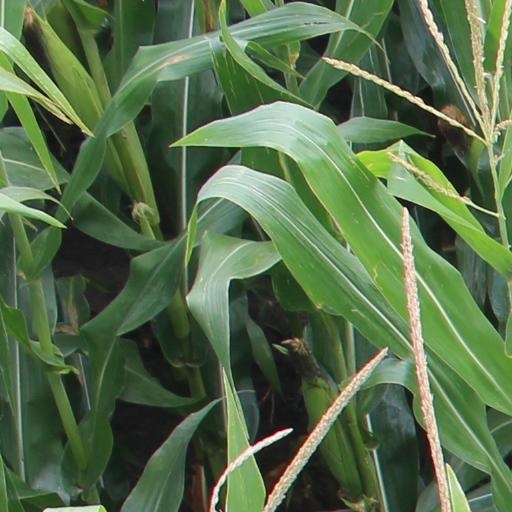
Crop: maize; corn